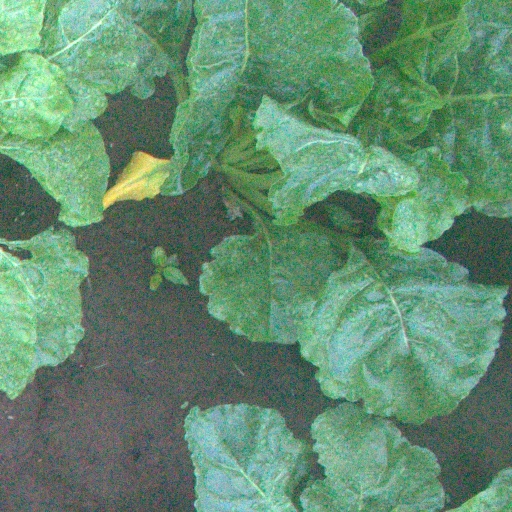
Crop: sugar beet